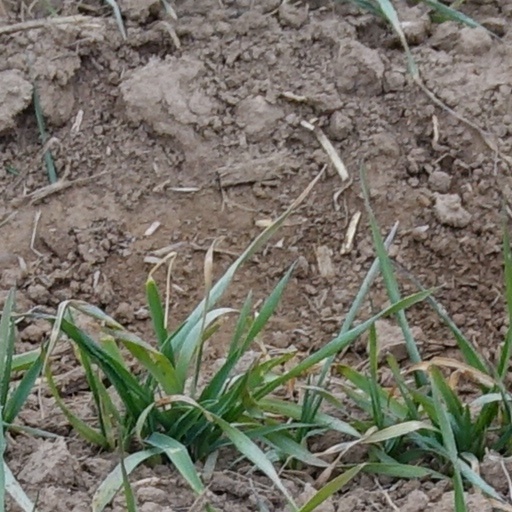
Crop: wheat